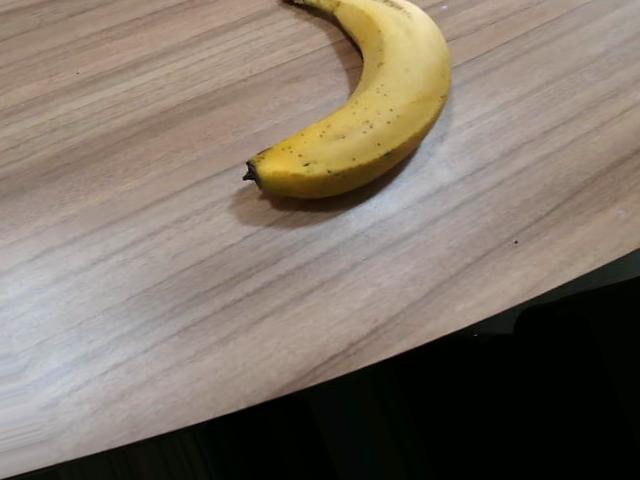
Label: Ripe_Banana